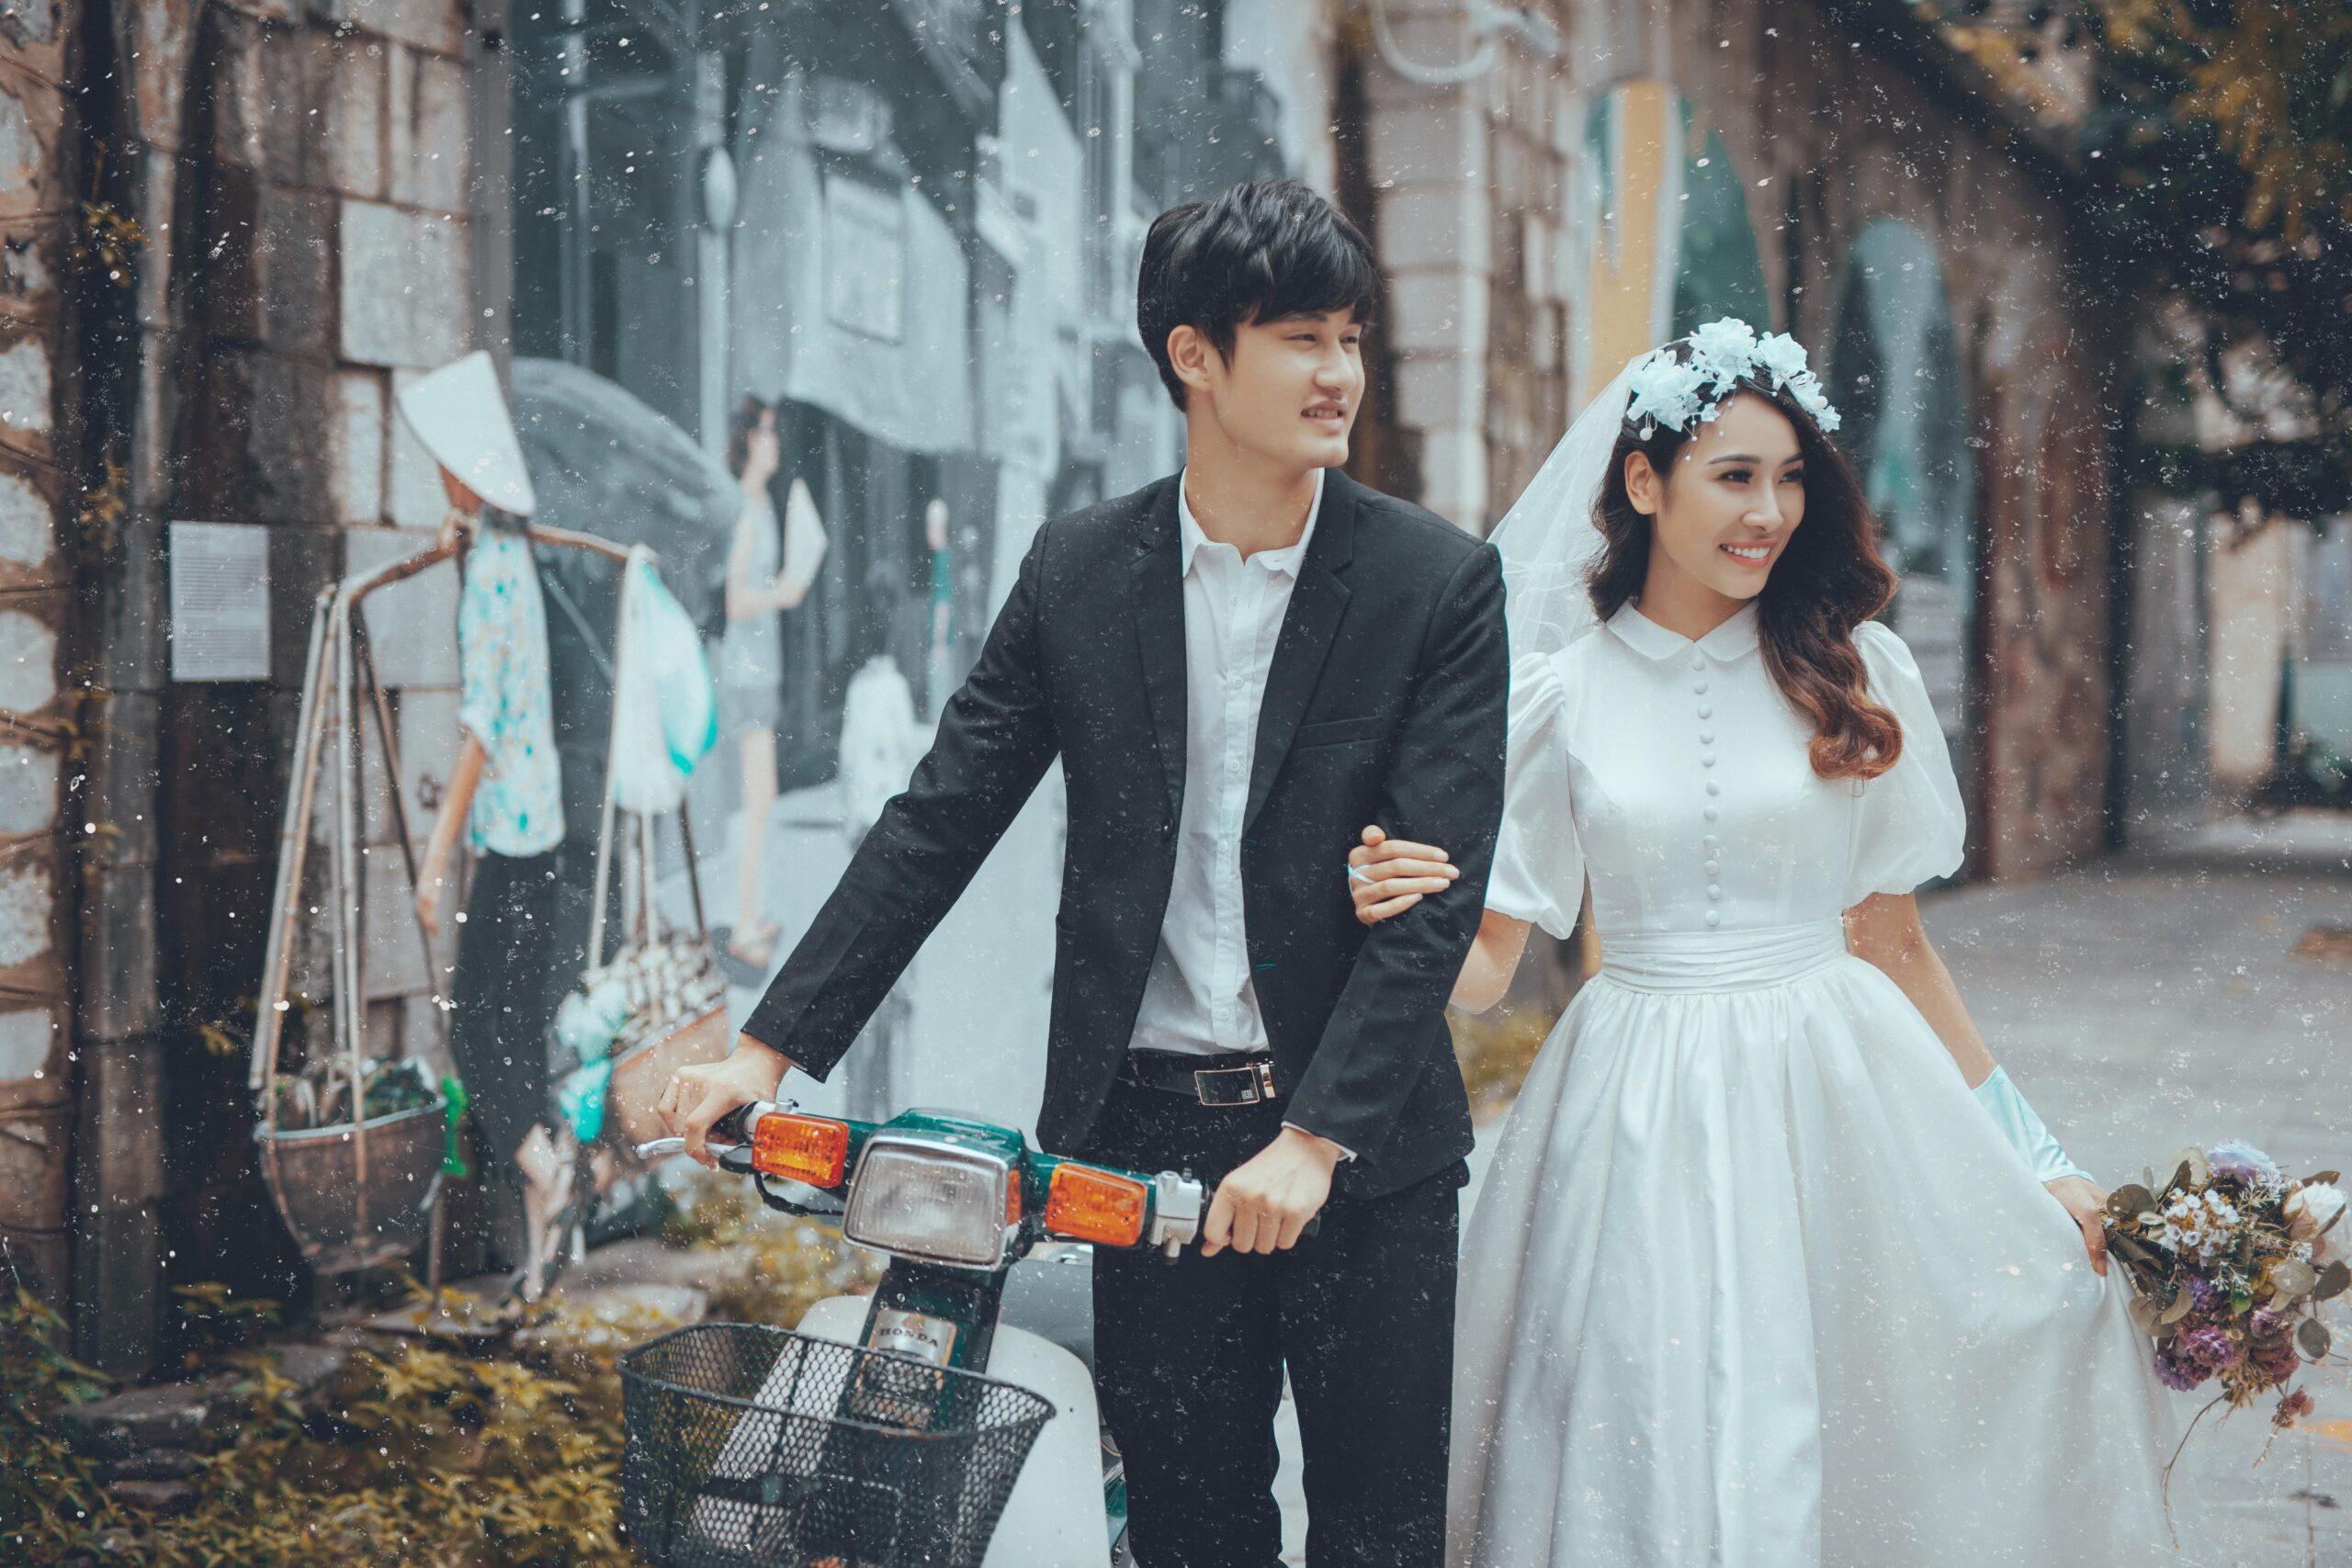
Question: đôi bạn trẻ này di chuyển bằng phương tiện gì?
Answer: bằng một chiếc xe máy